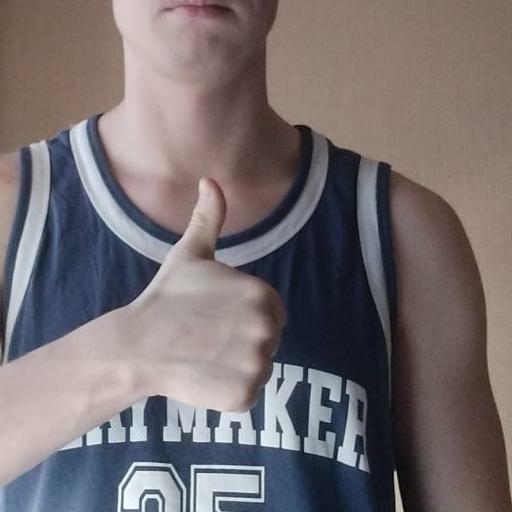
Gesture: like